Probe NCG 8436

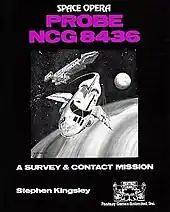

Probe NCG 8436 is a 1981 role-playing game adventure for "Space Opera" published by Fantasy Games Unlimited.